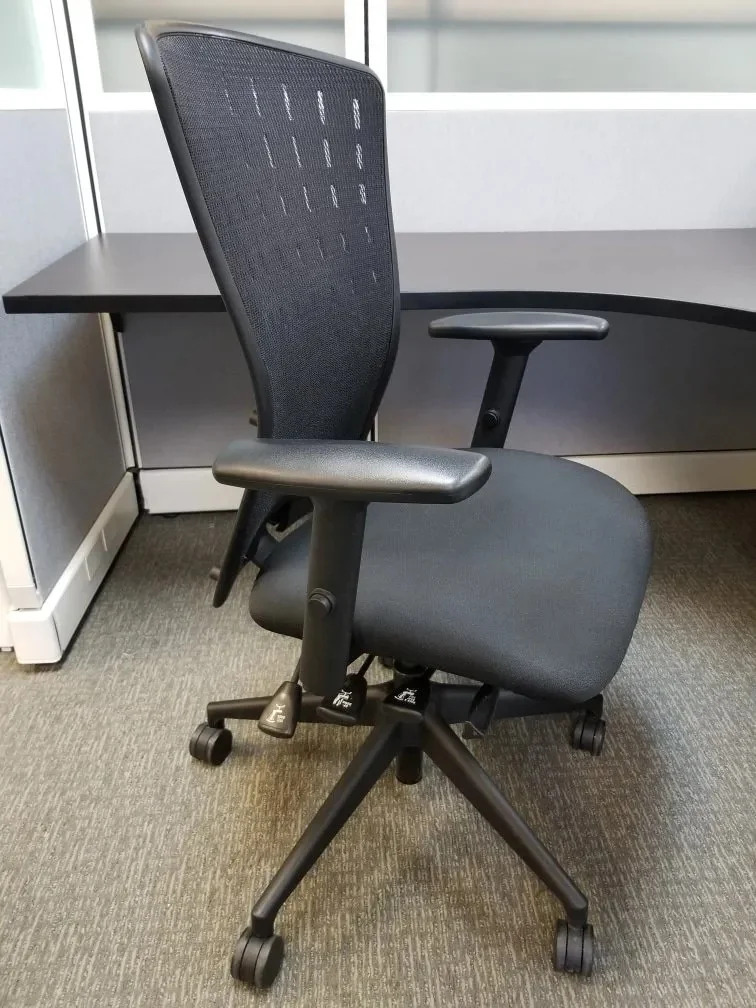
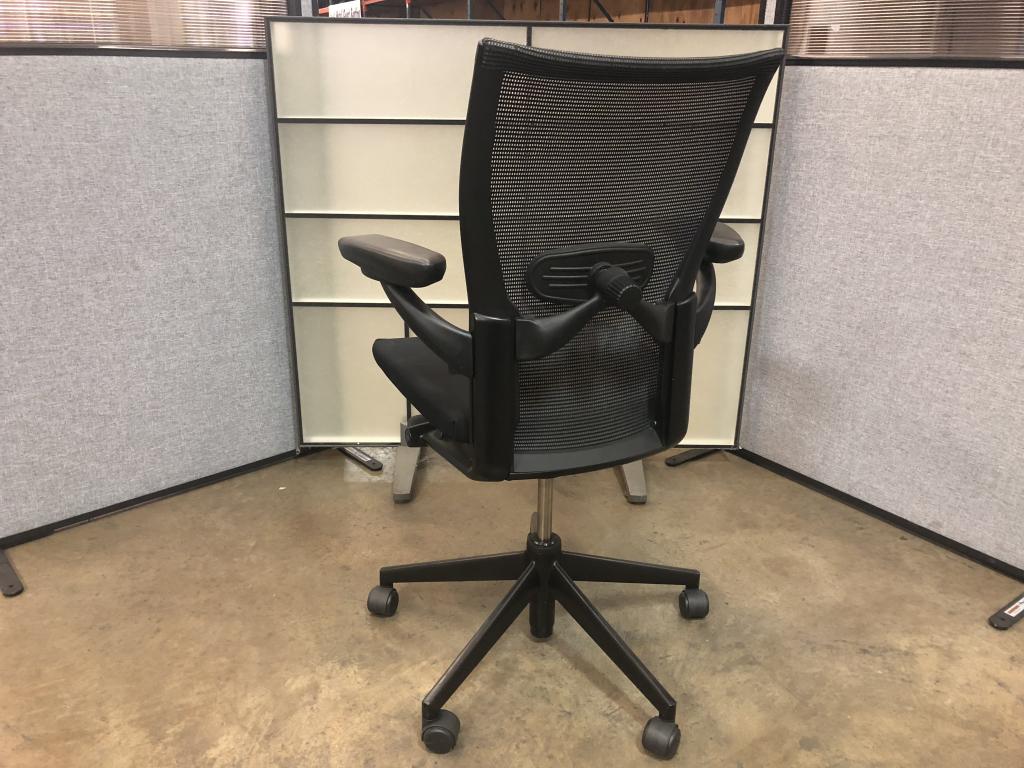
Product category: items_chair
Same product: no